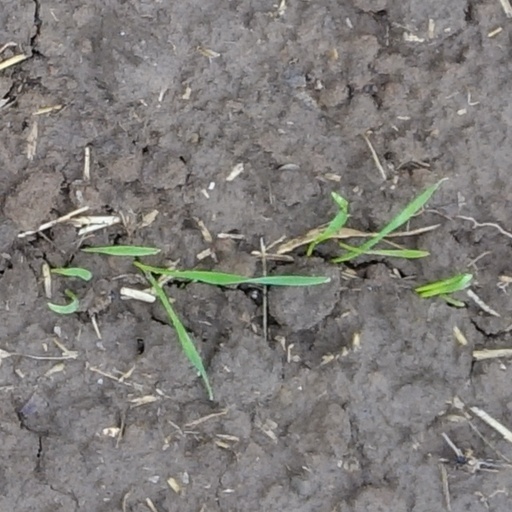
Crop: wheat